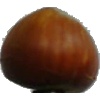
Label: nut_forest